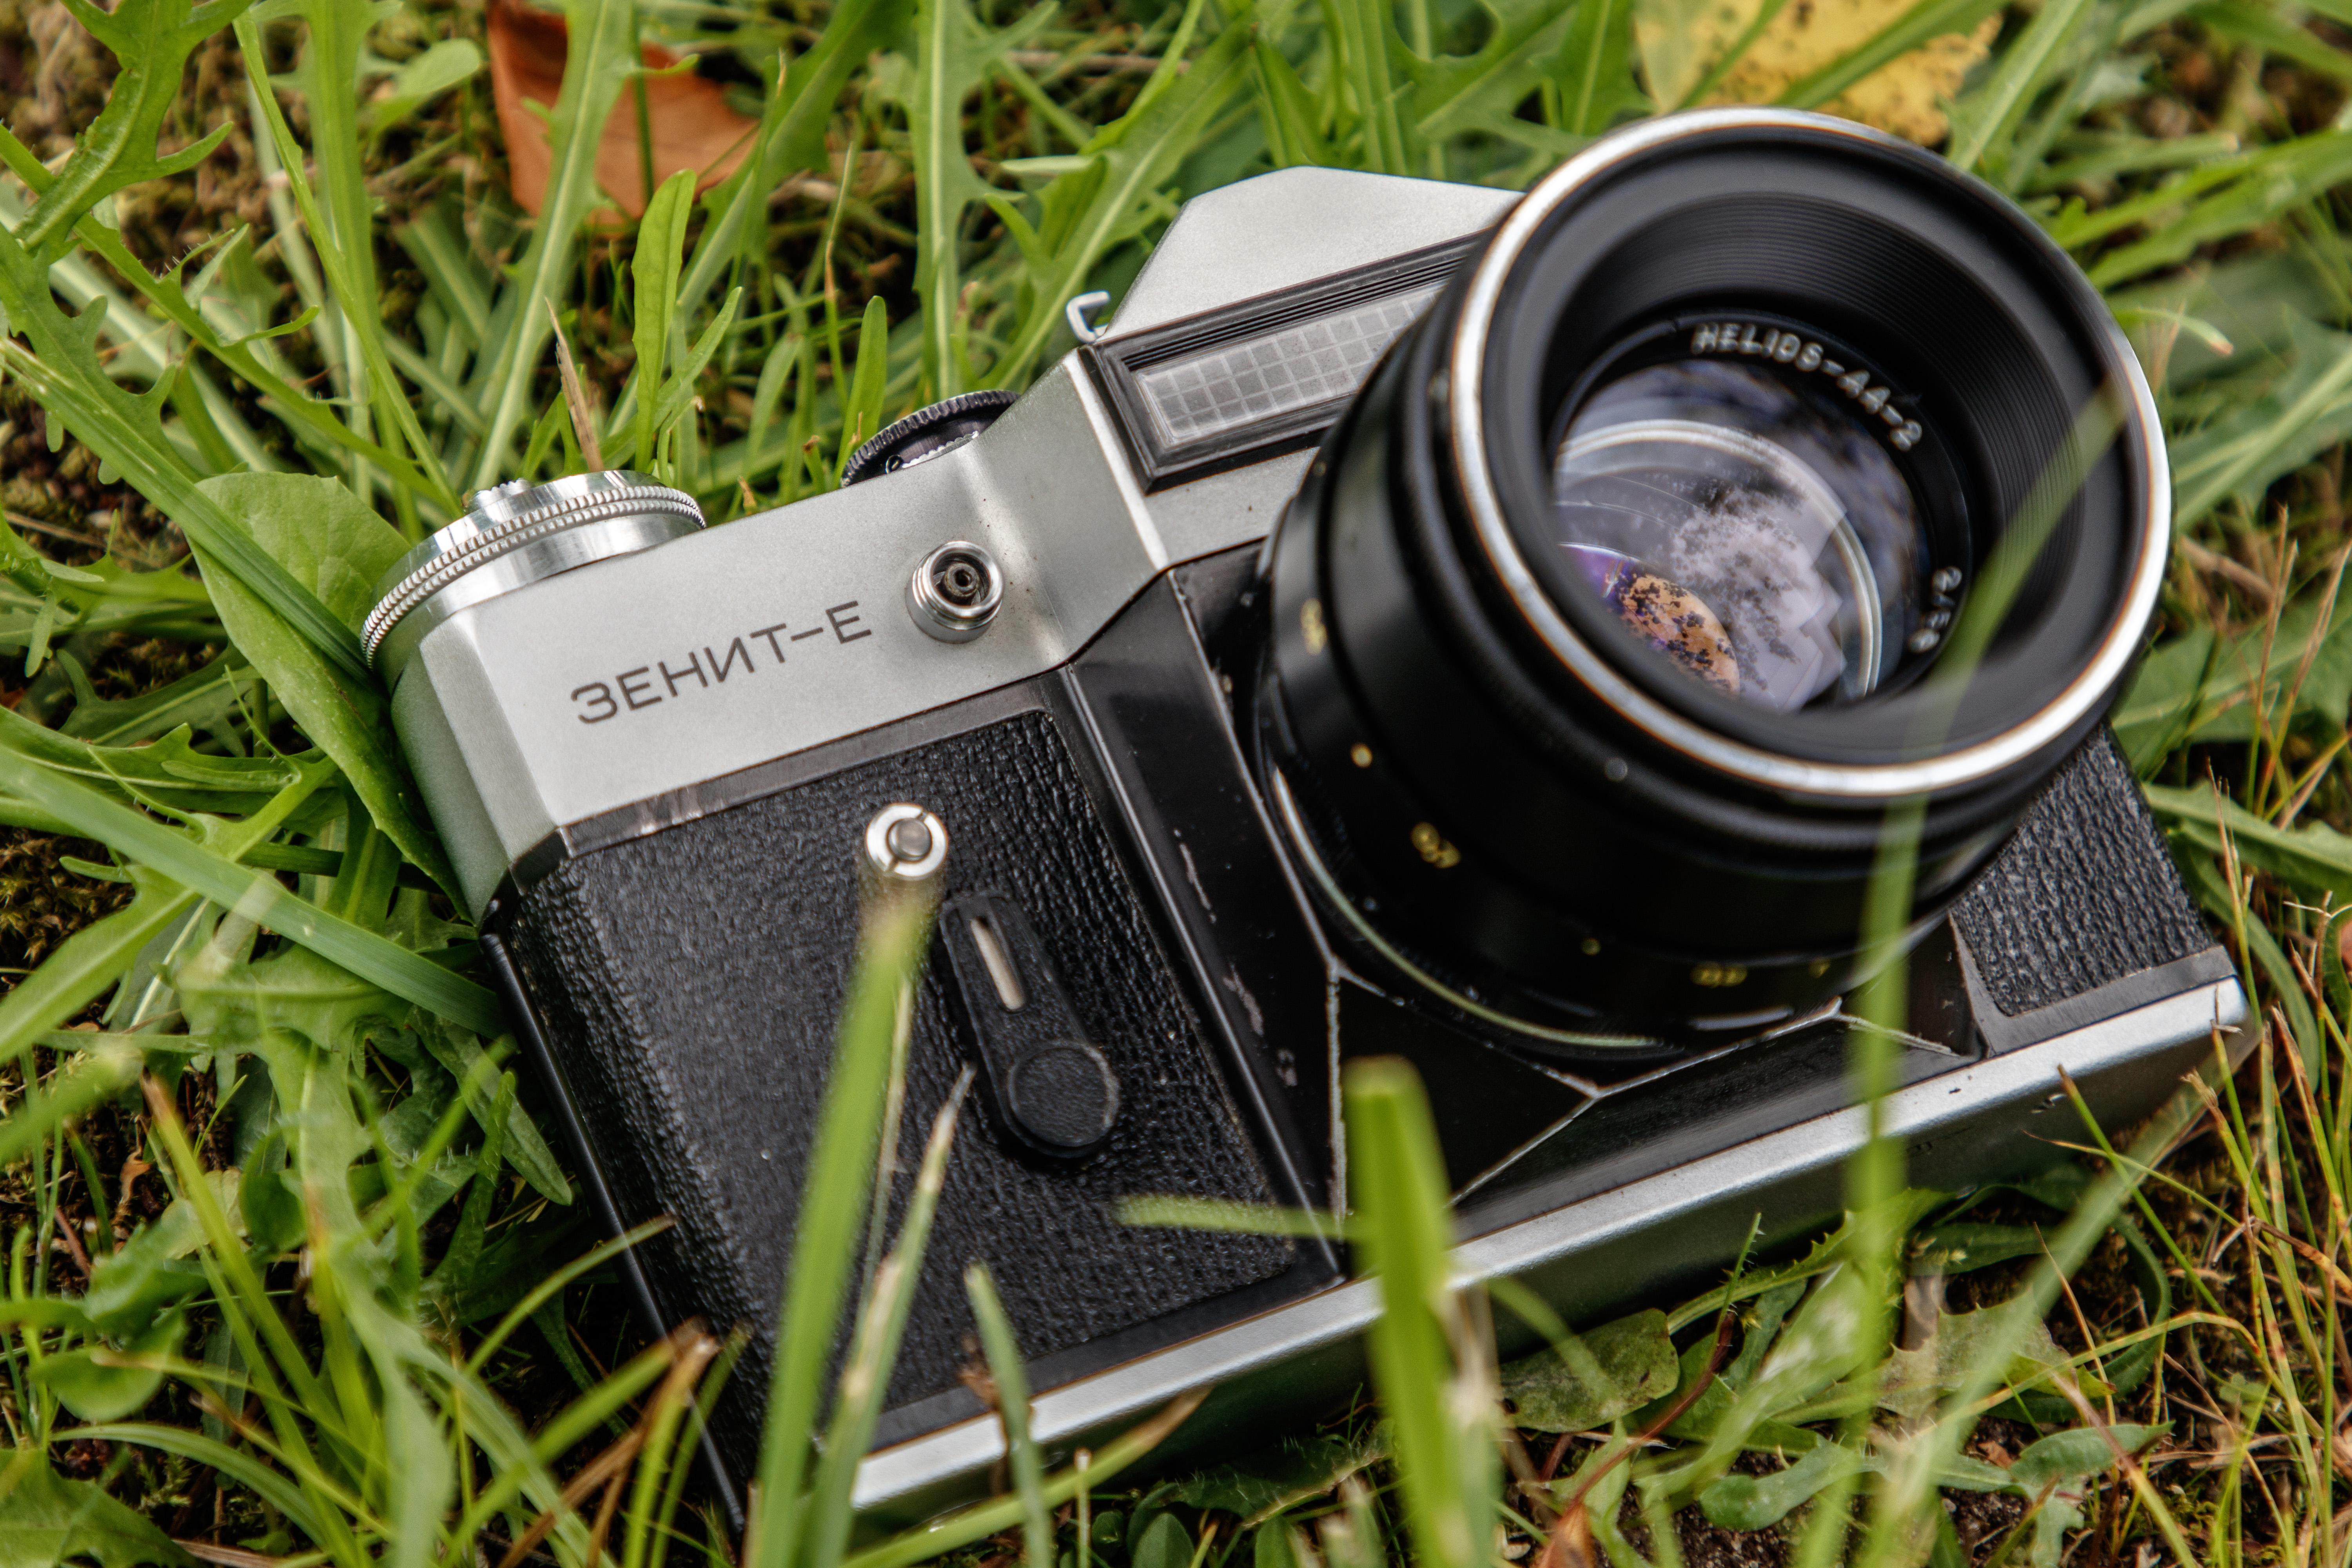
slr camera, camera, zenith, lens, retro, photographic equipment, cameras, photo, summer, photography, village, film, old camera, single lens reflex camera, grass, mirrorless interchangeable lens camera, digital camera, Point and shoot camera, camera accessory, film camera, camera lens, photograph, reflex camera, cameras optics, digital slr, optical instrument, grass family, lens hood, teleconverter, close up, plastic, carbon, strap, silver, still life photography, brand, stock photography, shutter, gadget